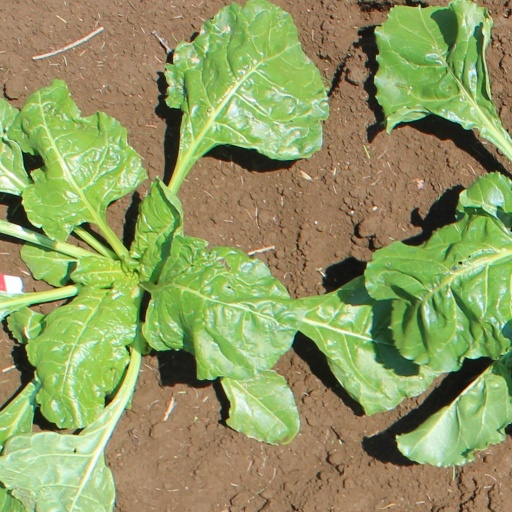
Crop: sugar beet